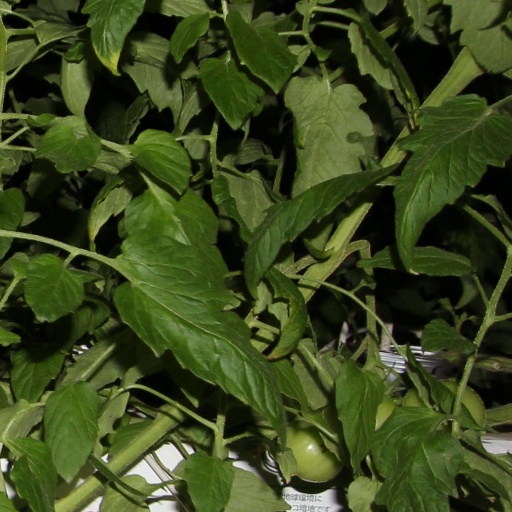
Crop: tomato